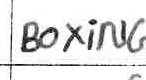
Label: boxing